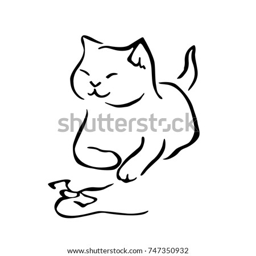
black and white sketch of kitten sitting on the floor and playing with a bow